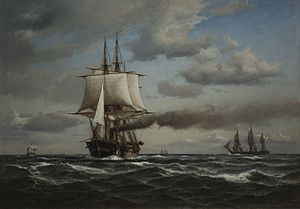
Anton Melbye (maler)
Anton Melbye, Fregatten "Jyland", 1866, ARoS.
Daniel Herman Anton Melbye var en dansk maler og fotograf. Anton Melbye var bror til malerne Vilhelm og Fritz Melbye.